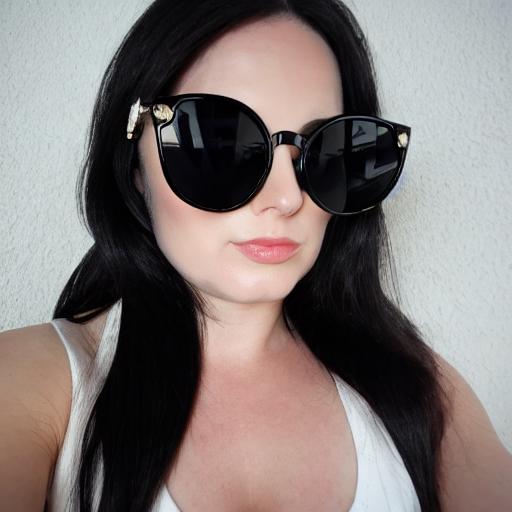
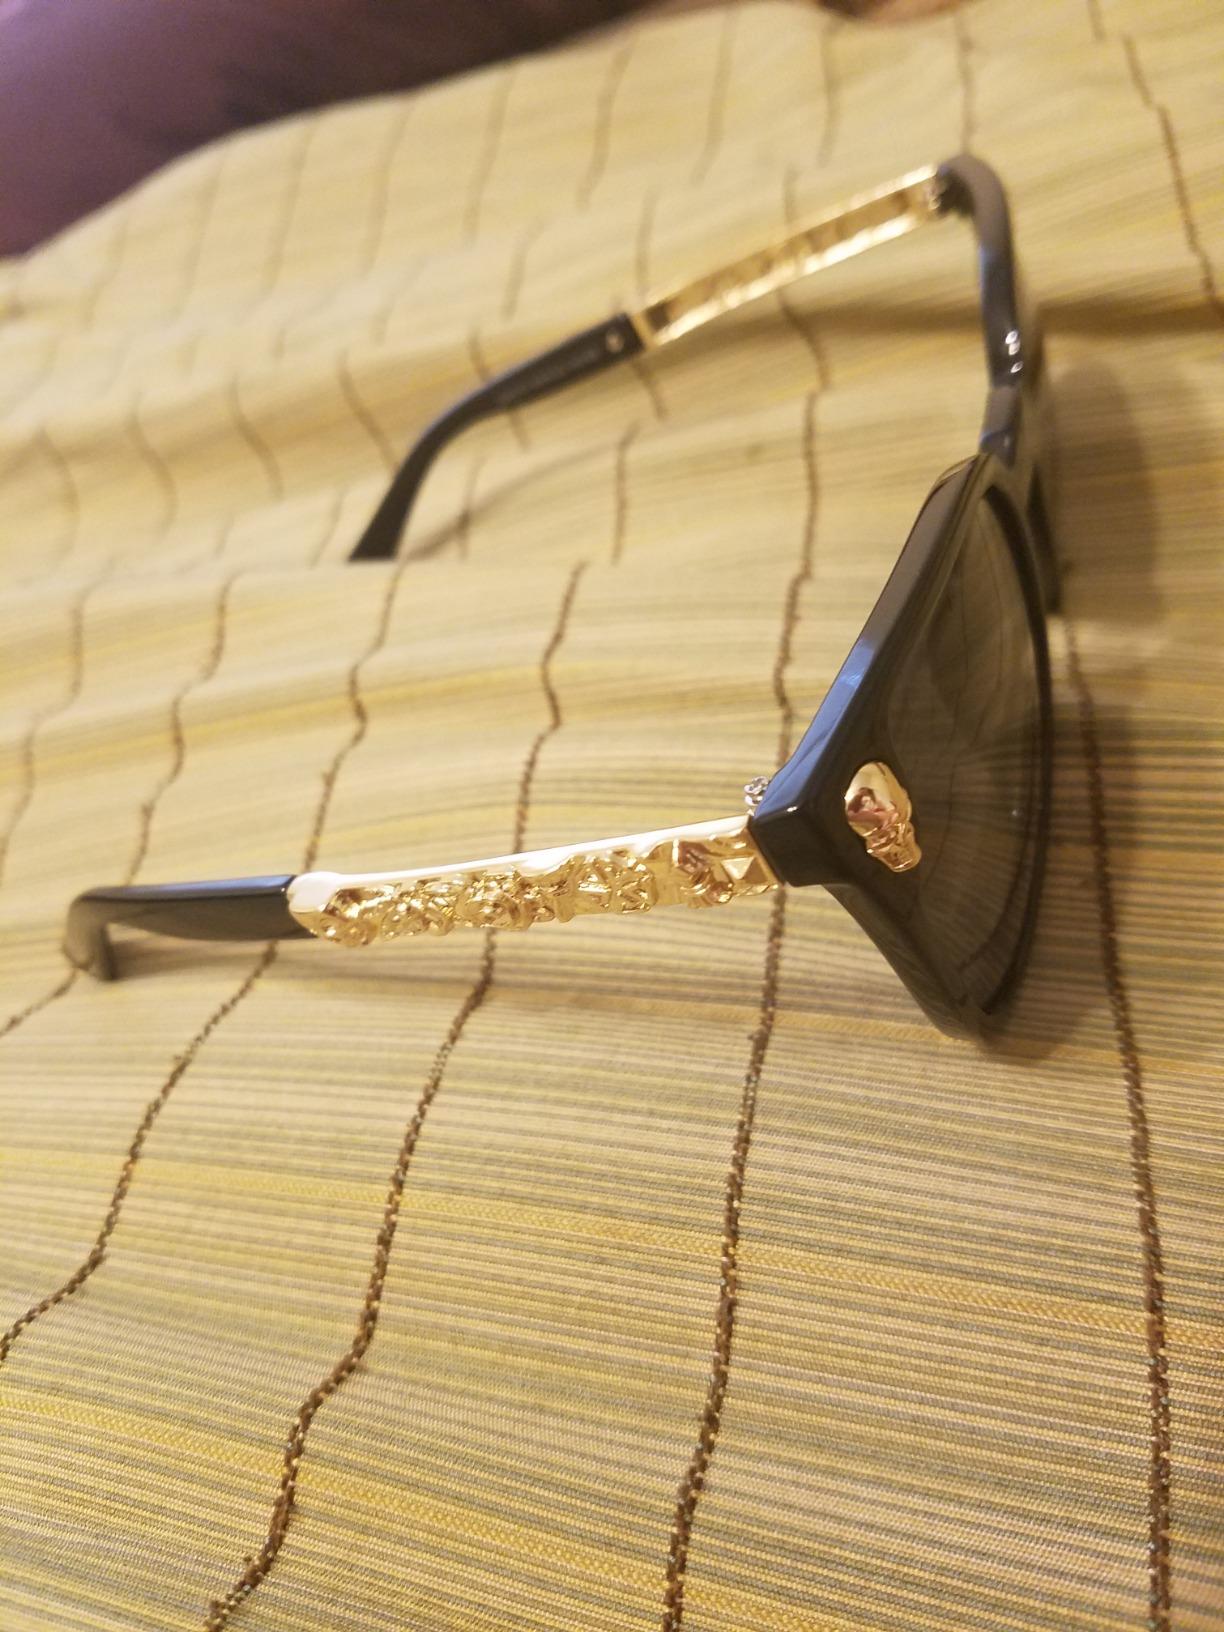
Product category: accessories_sunglasses
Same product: no